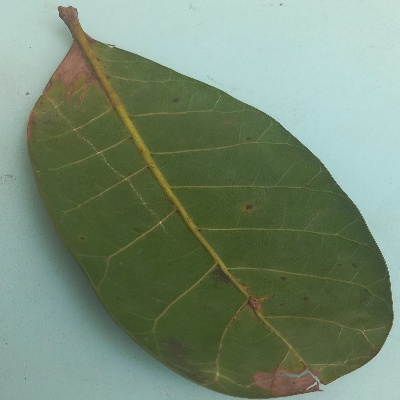
Crop: Cashew
Condition: anthracnose